Department stores by country

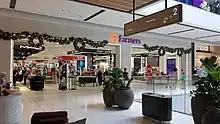
Farmers department store in Auckland's Westfield Newmarket in 2019

The first department store in Spain was Almacenes el Siglo, opened in October 1881 in Barcelona. Following the 2002 closure by the Australian group Partridges of their SEPU (Sociedad Española de Precios Unicos) department store chain, which was one of Spain's oldest, the market is now dominated by El Corte Inglés, founded in 1934 as a drapery store. El Corte Inglés stores tend to be vast buildings, selling a very broad range of product. The group also controls a number of other retail formats, including the supermarket chain Supercor and hypermarket chain Hipercor. It currently employs 91,000 people and is the largest department store in Europe, with department stores all over mainland Spain, the Balearic Islands, the Canary Islands and Portugal. Its first store opened in Madrid, where it currently has its headquarters. As of 2016, there were 95 El Corte Inglés department stores.